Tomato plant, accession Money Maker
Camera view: vertical (180 deg); turntable rotation: 60 degrees
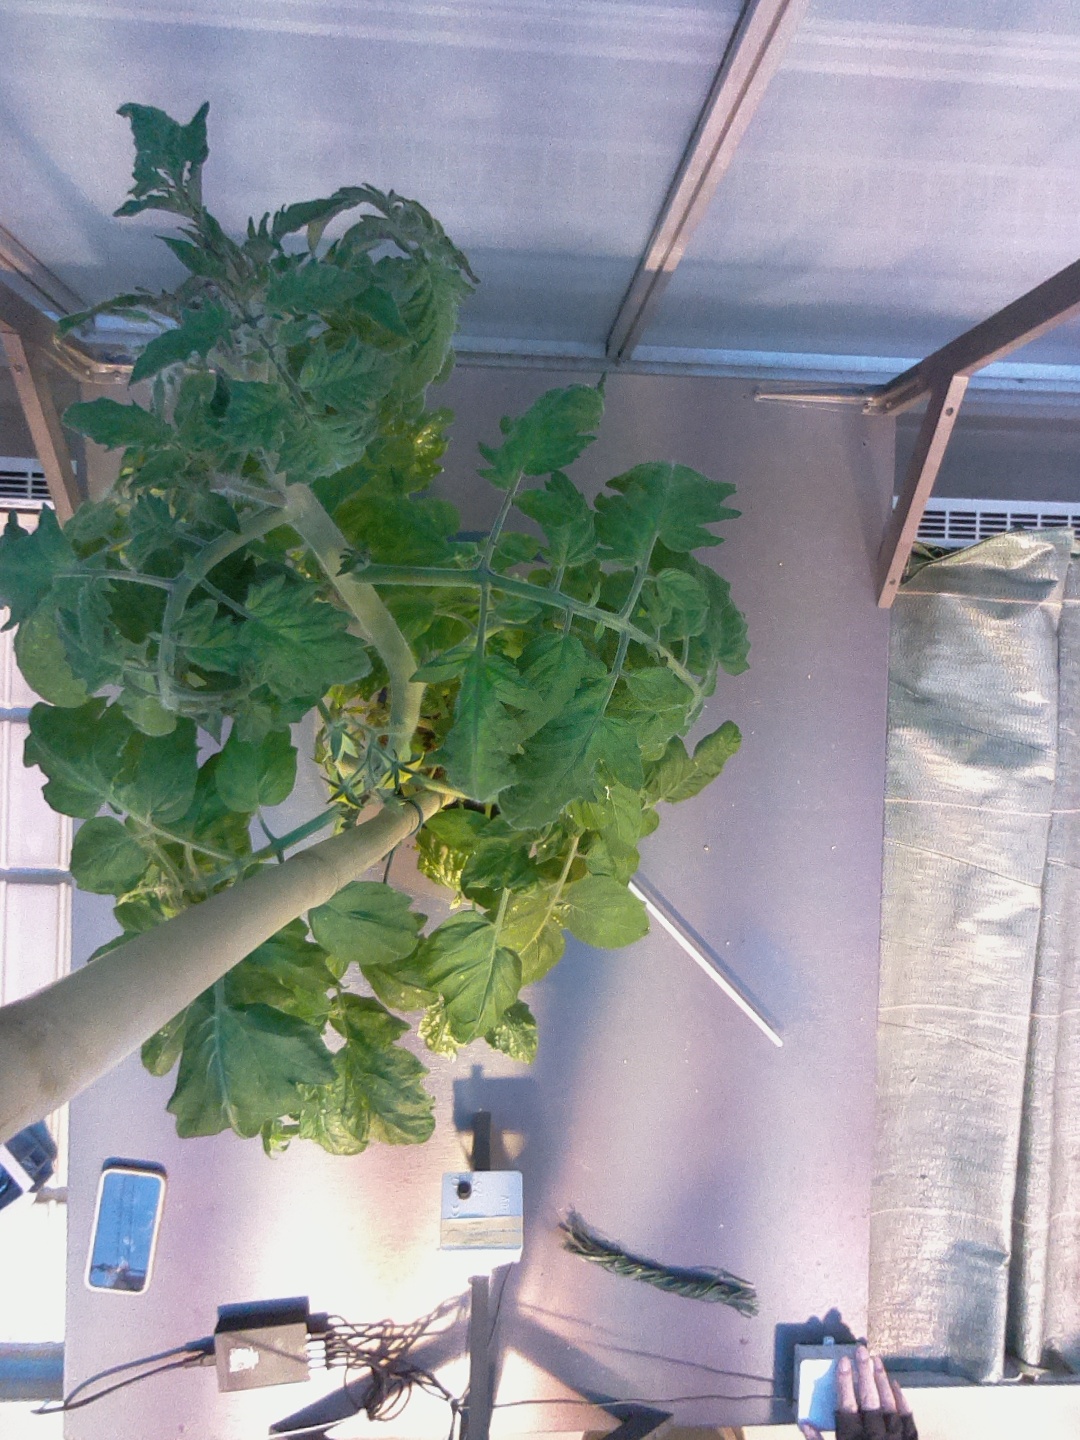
BBCH growth stage 64: 40%-50% of flowers open